7th Guards Mountain Air Assault Division

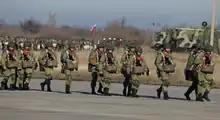
Paratroopers of the 7th Guards Air Assault Division. Russia

In 1993–1996, personnel from the 108th Regiment served on peacekeeping missions in Abkhazia to deal with the aftermath of the War in Abkhazia of 1992–1993.